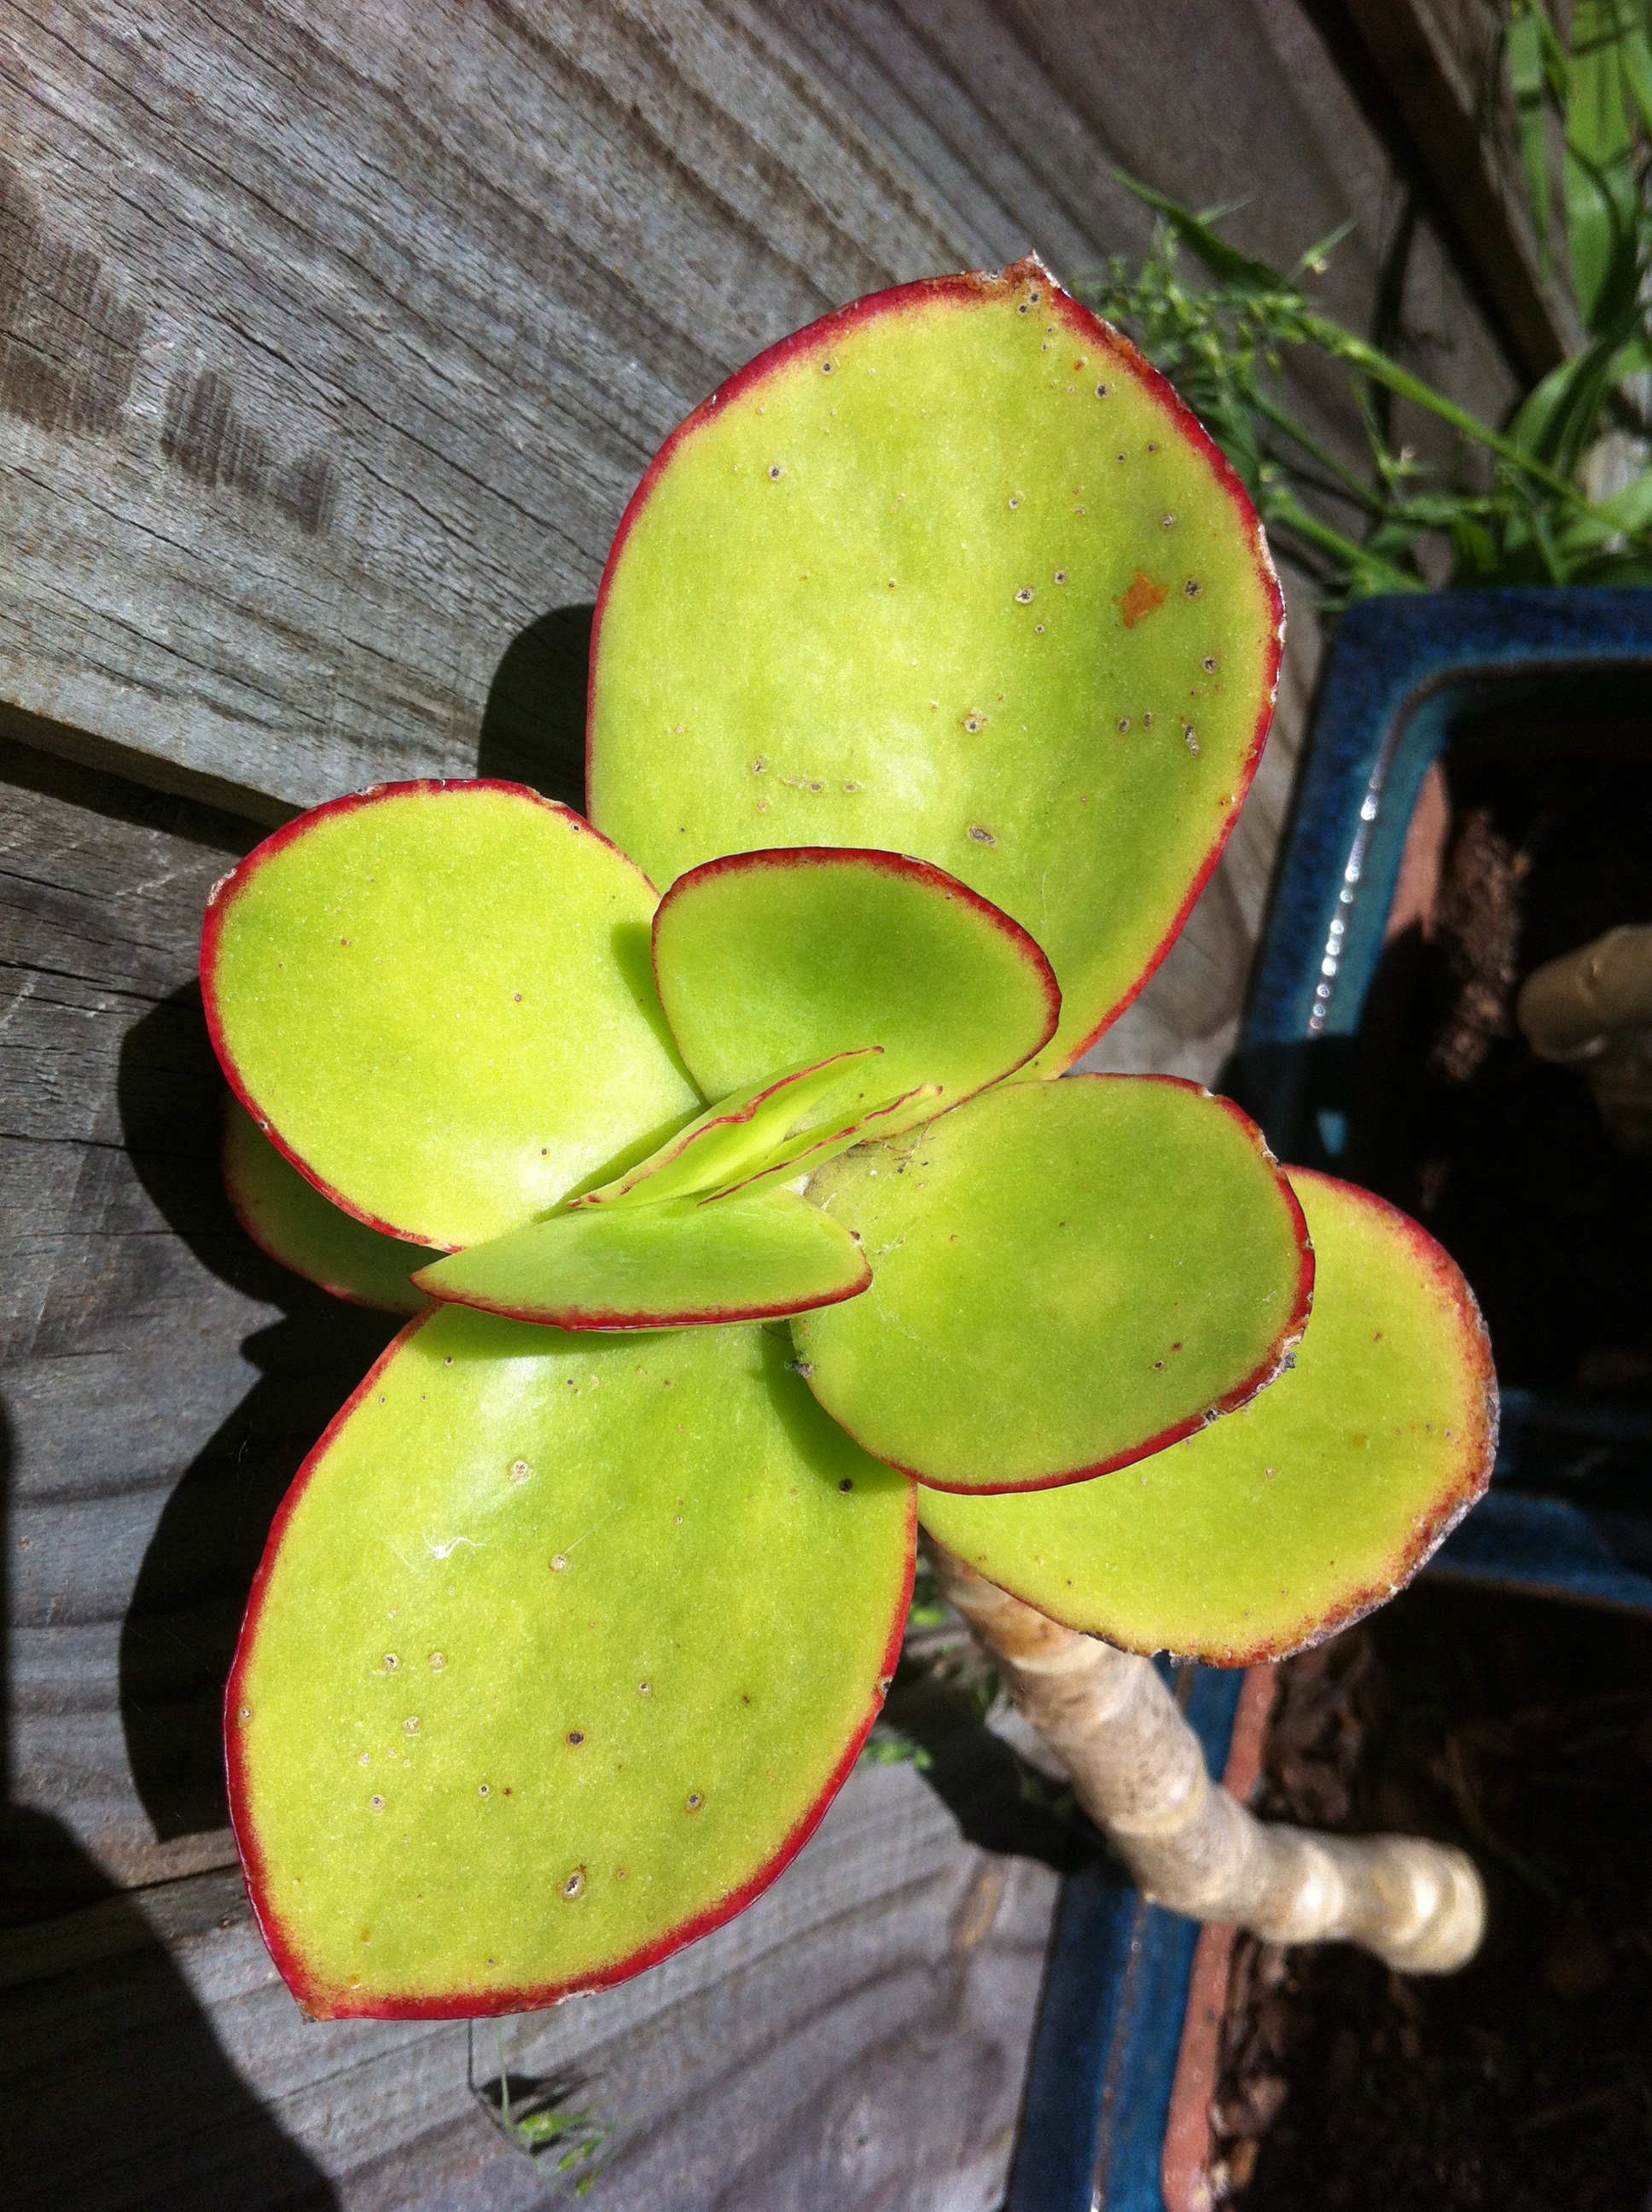
cactus, plant, fruit, leaf, flower, food, green, produce, botany, succulent, yellow, garden, flora, macro photography, flowering plant, land plant